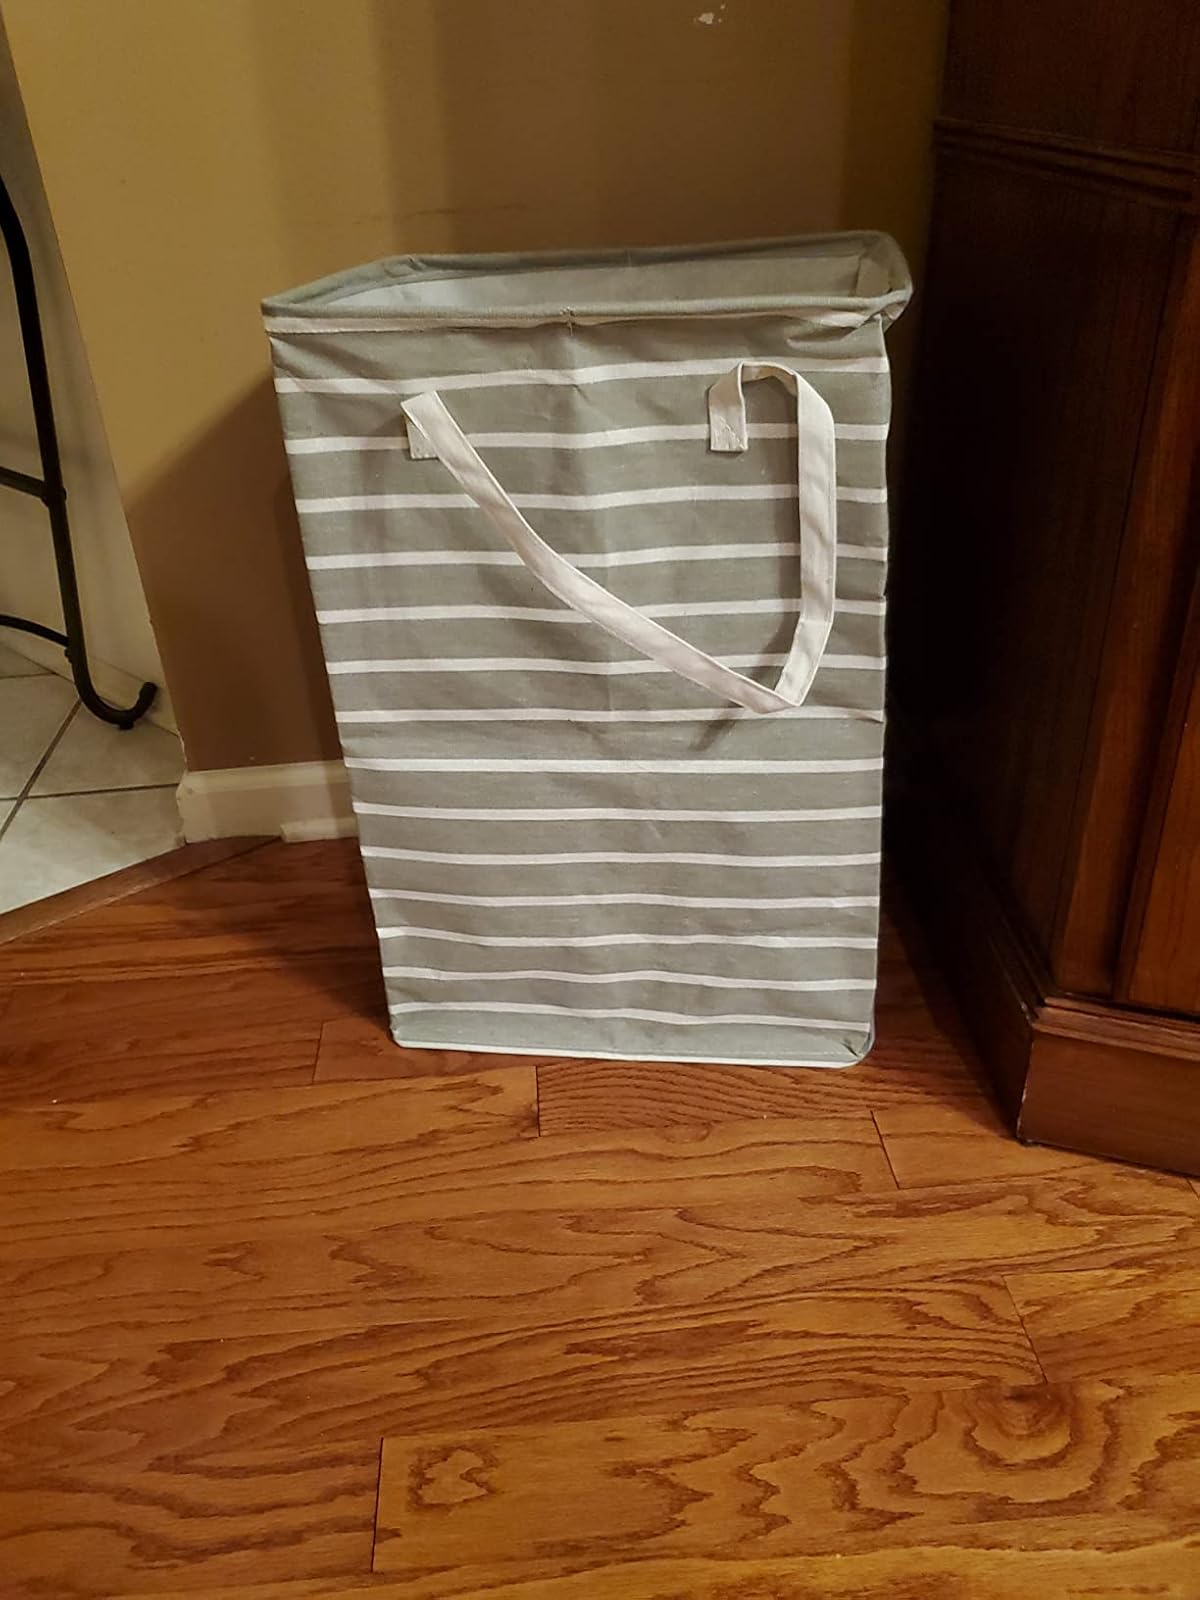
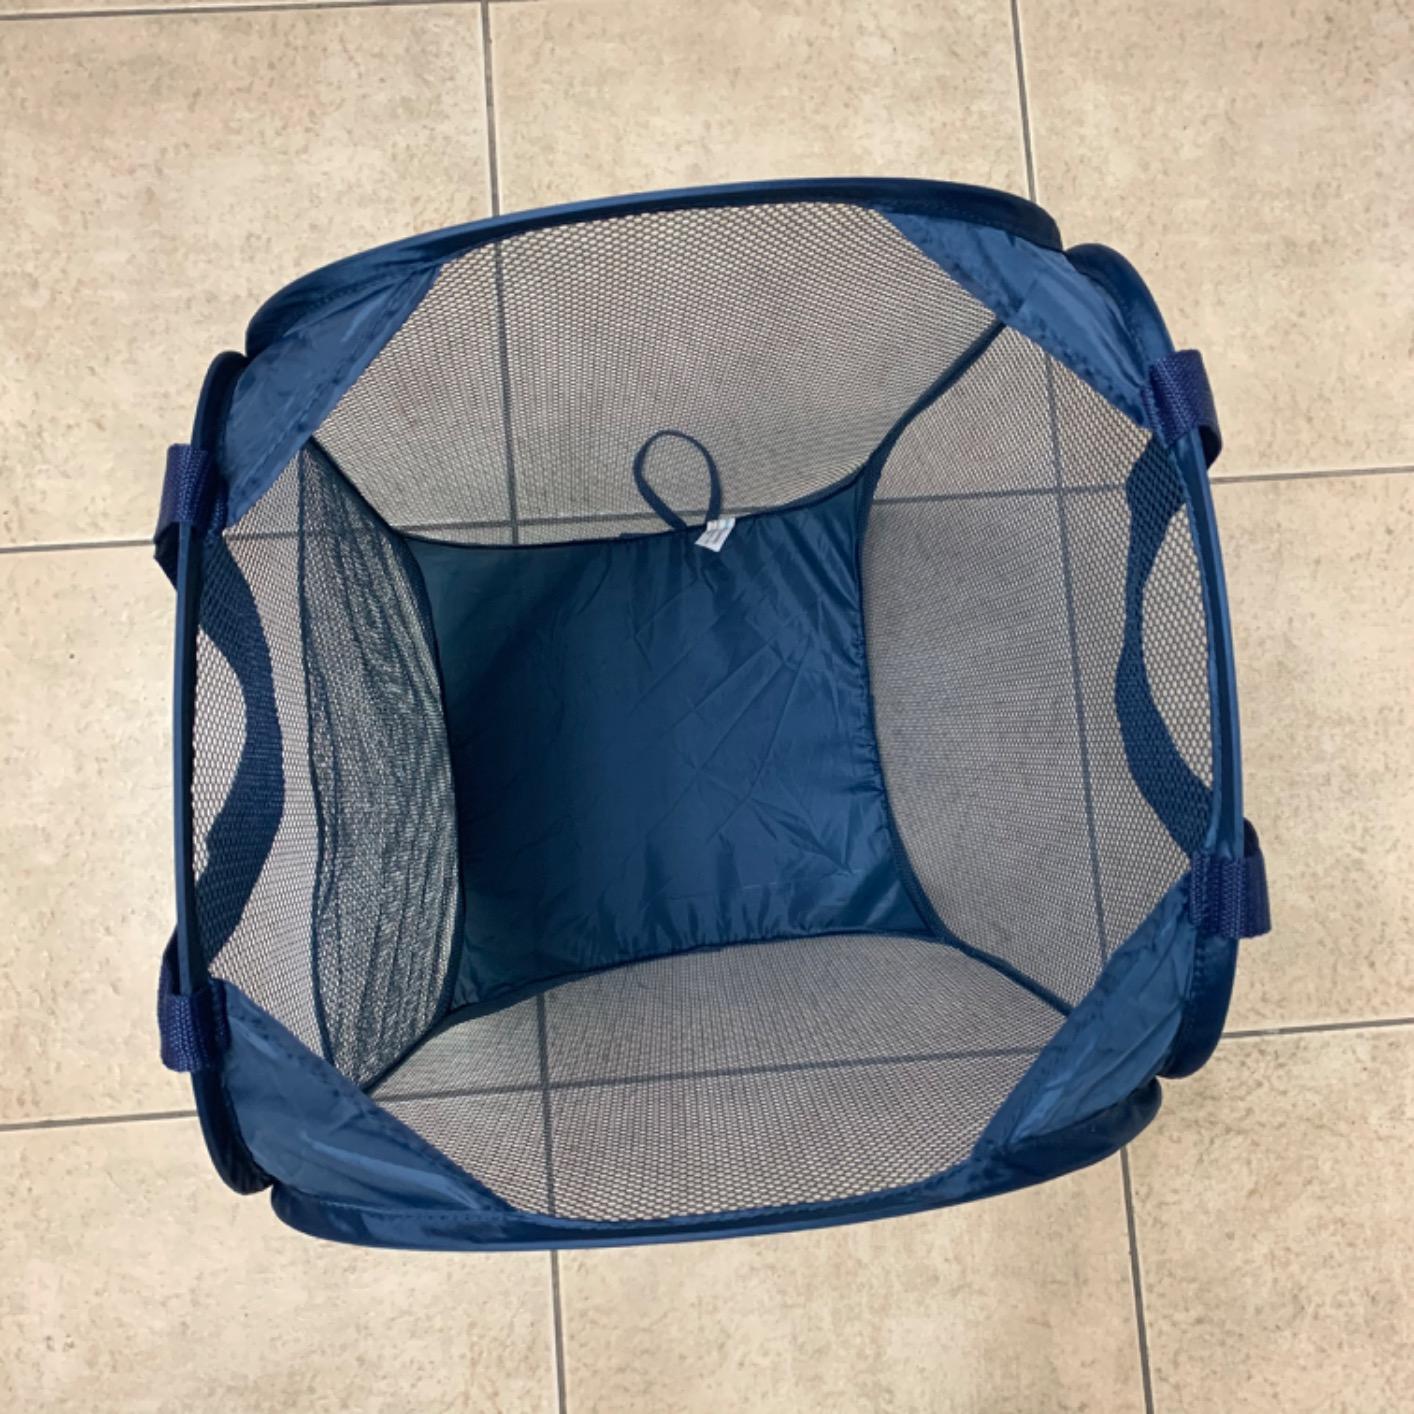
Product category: items_hamper
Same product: no